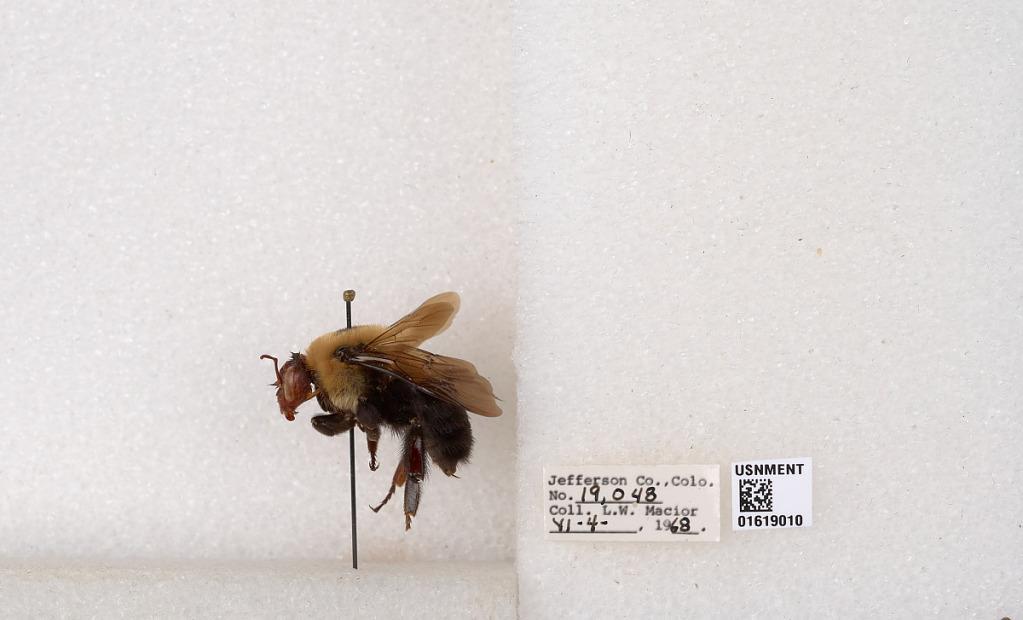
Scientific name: Bombus (Separatobombus) griseocollis (De Geer)
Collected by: L. Macior
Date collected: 1968-6-4
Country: United States
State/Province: Colorado
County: Jefferson
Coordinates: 39.5864, -105.25